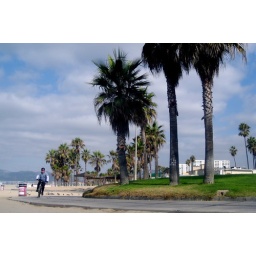
The bike trail waves in and out between the sand and the palm trees. Venice Beach, Los Angeles, CA.